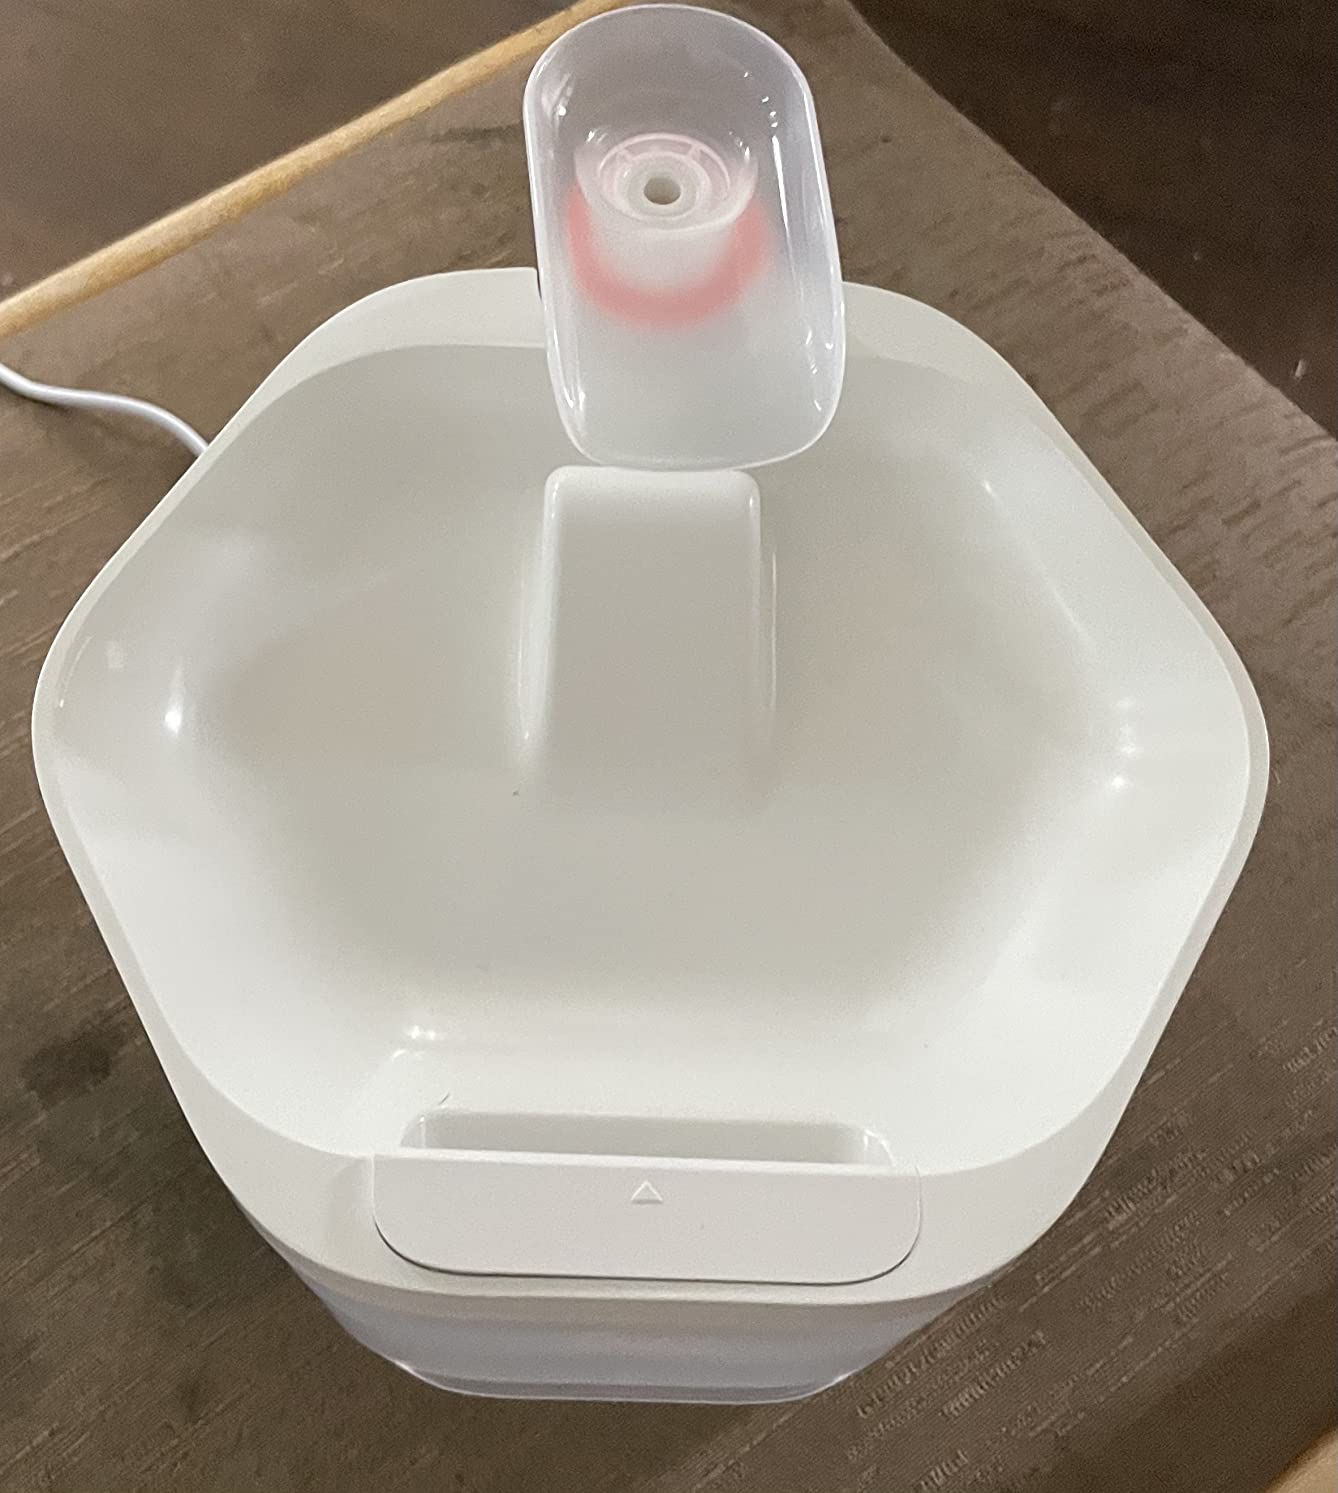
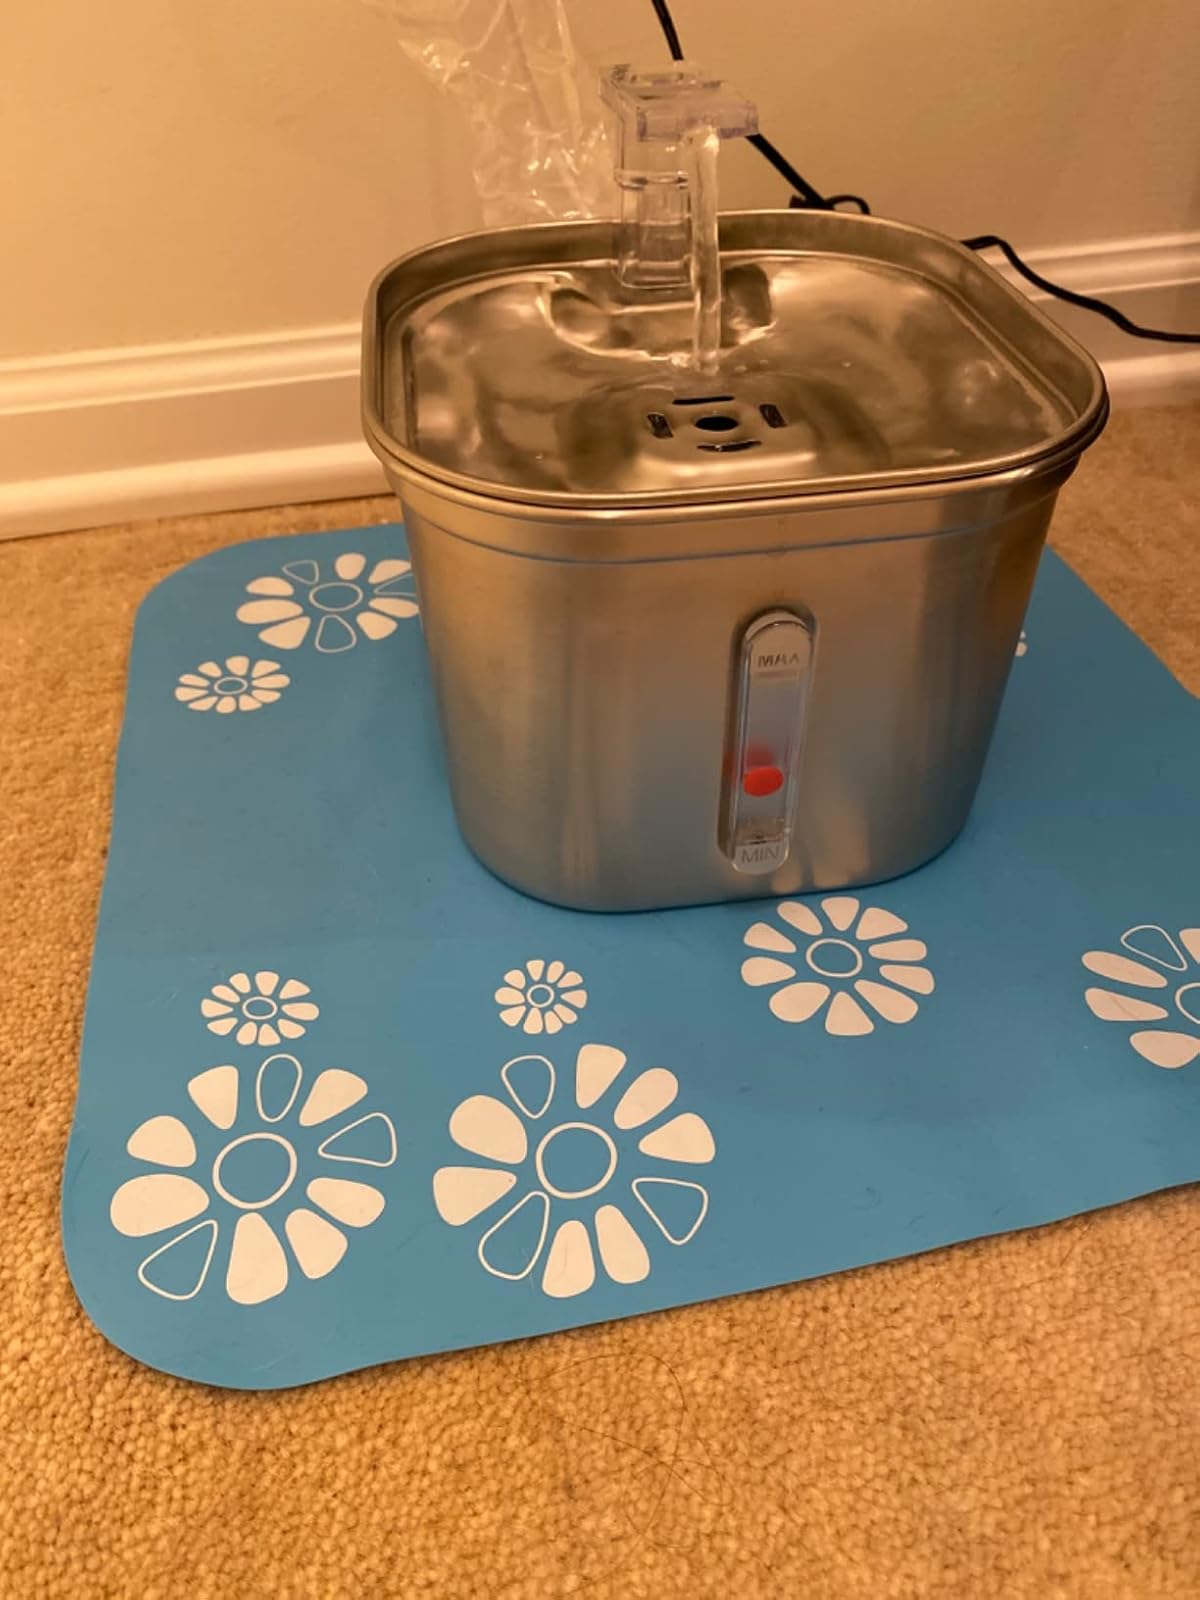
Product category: items_bowl
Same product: no